Kallang Riverside Park

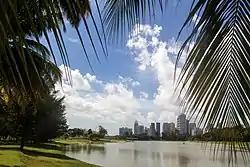
Kallang Riverside Park along the Kallang River, looking towards the Central Area.

Kallang Riverside Park is a riverine park in Kallang, Singapore. It sits on the confluence of the Kallang River and Rochor River, north of the Kallang Basin.